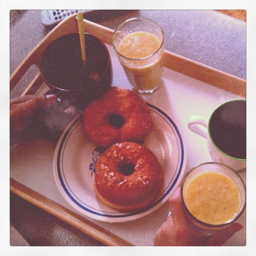
White and blue plate of two glazed donuts by two glasses of orange juice.
A meal with two donuts and various other drinks

Two donuts are on a tray with breakfast drinks.
A breakfast thats set up to be served to someone in bed.
Two doughnuts sit on a plate with drinks surrounding.